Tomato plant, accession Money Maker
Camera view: tilt-top (135 deg); turntable rotation: 180 degrees
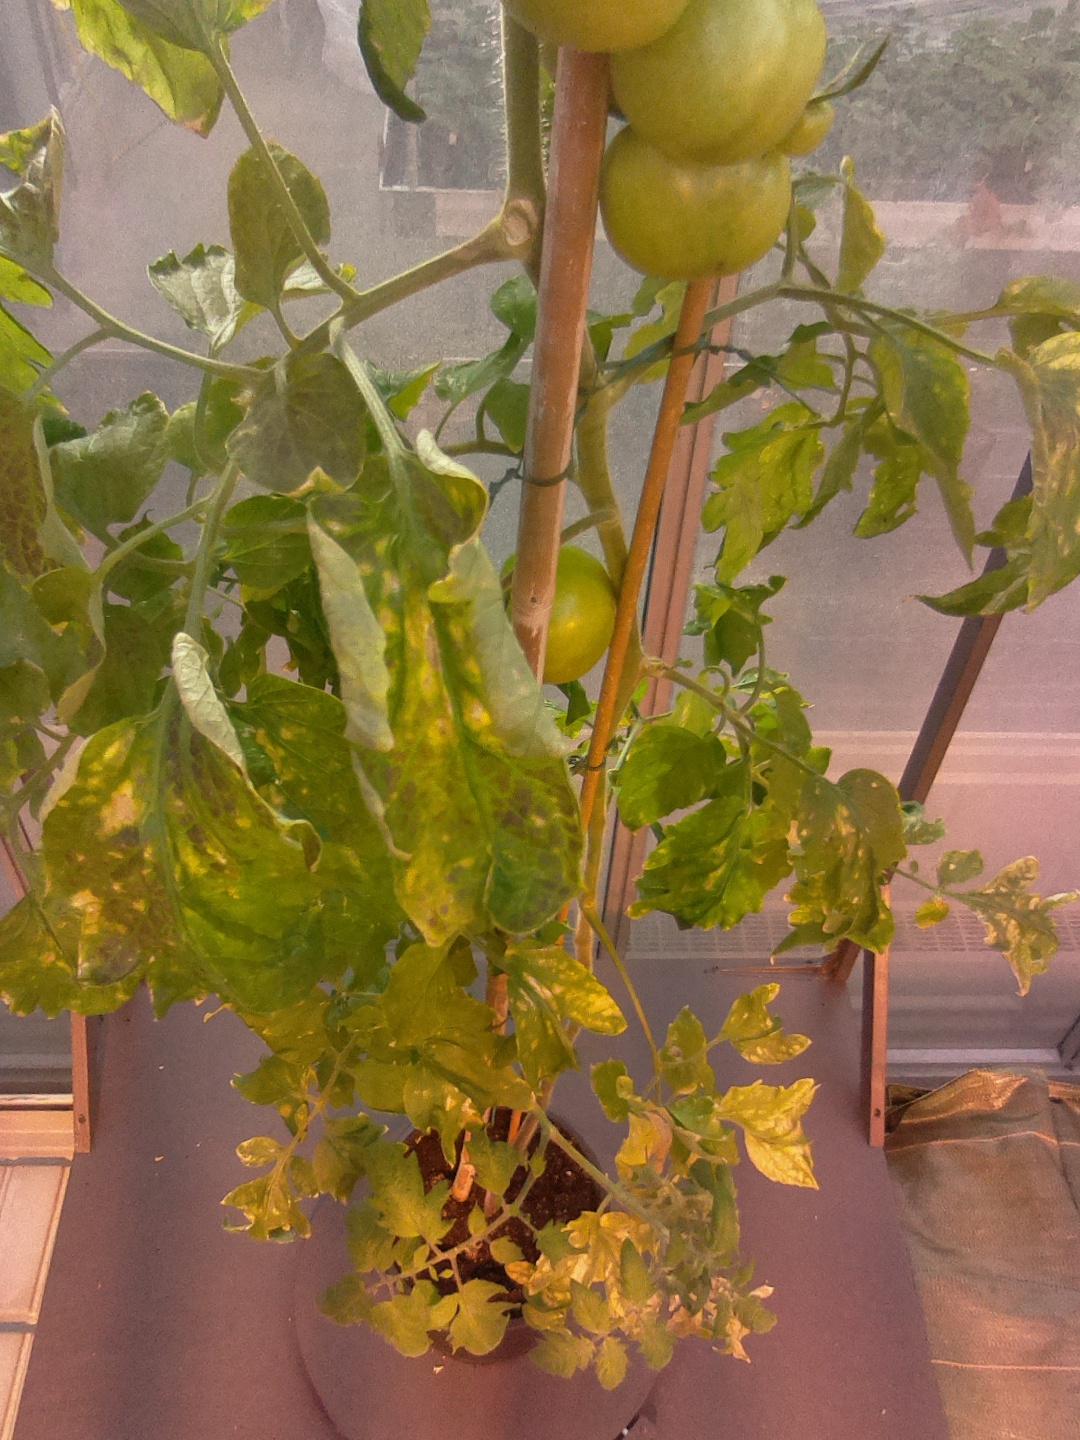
BBCH growth stage 77: 70%-80% of final fruit size